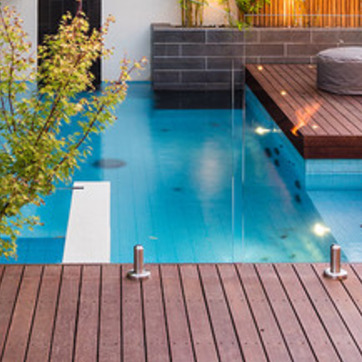
Material: water